Total dissolved solids

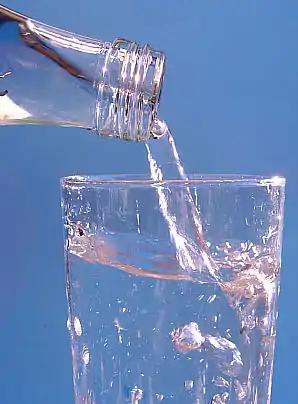
Bottled mineral water usually contains higher TDS levels than tap water.

Total dissolved solids (TDS) is a measure of the dissolved combined content of all inorganic and organic substances present in a liquid in molecular, ionized, or micro-granular (colloidal sol) suspended form. TDS are often measured in parts per million (ppm). TDS in water can be measured using a digital meter.